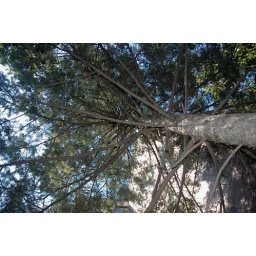
View from the underside of a tree outside of the psychology building in Dekalb Illinois.